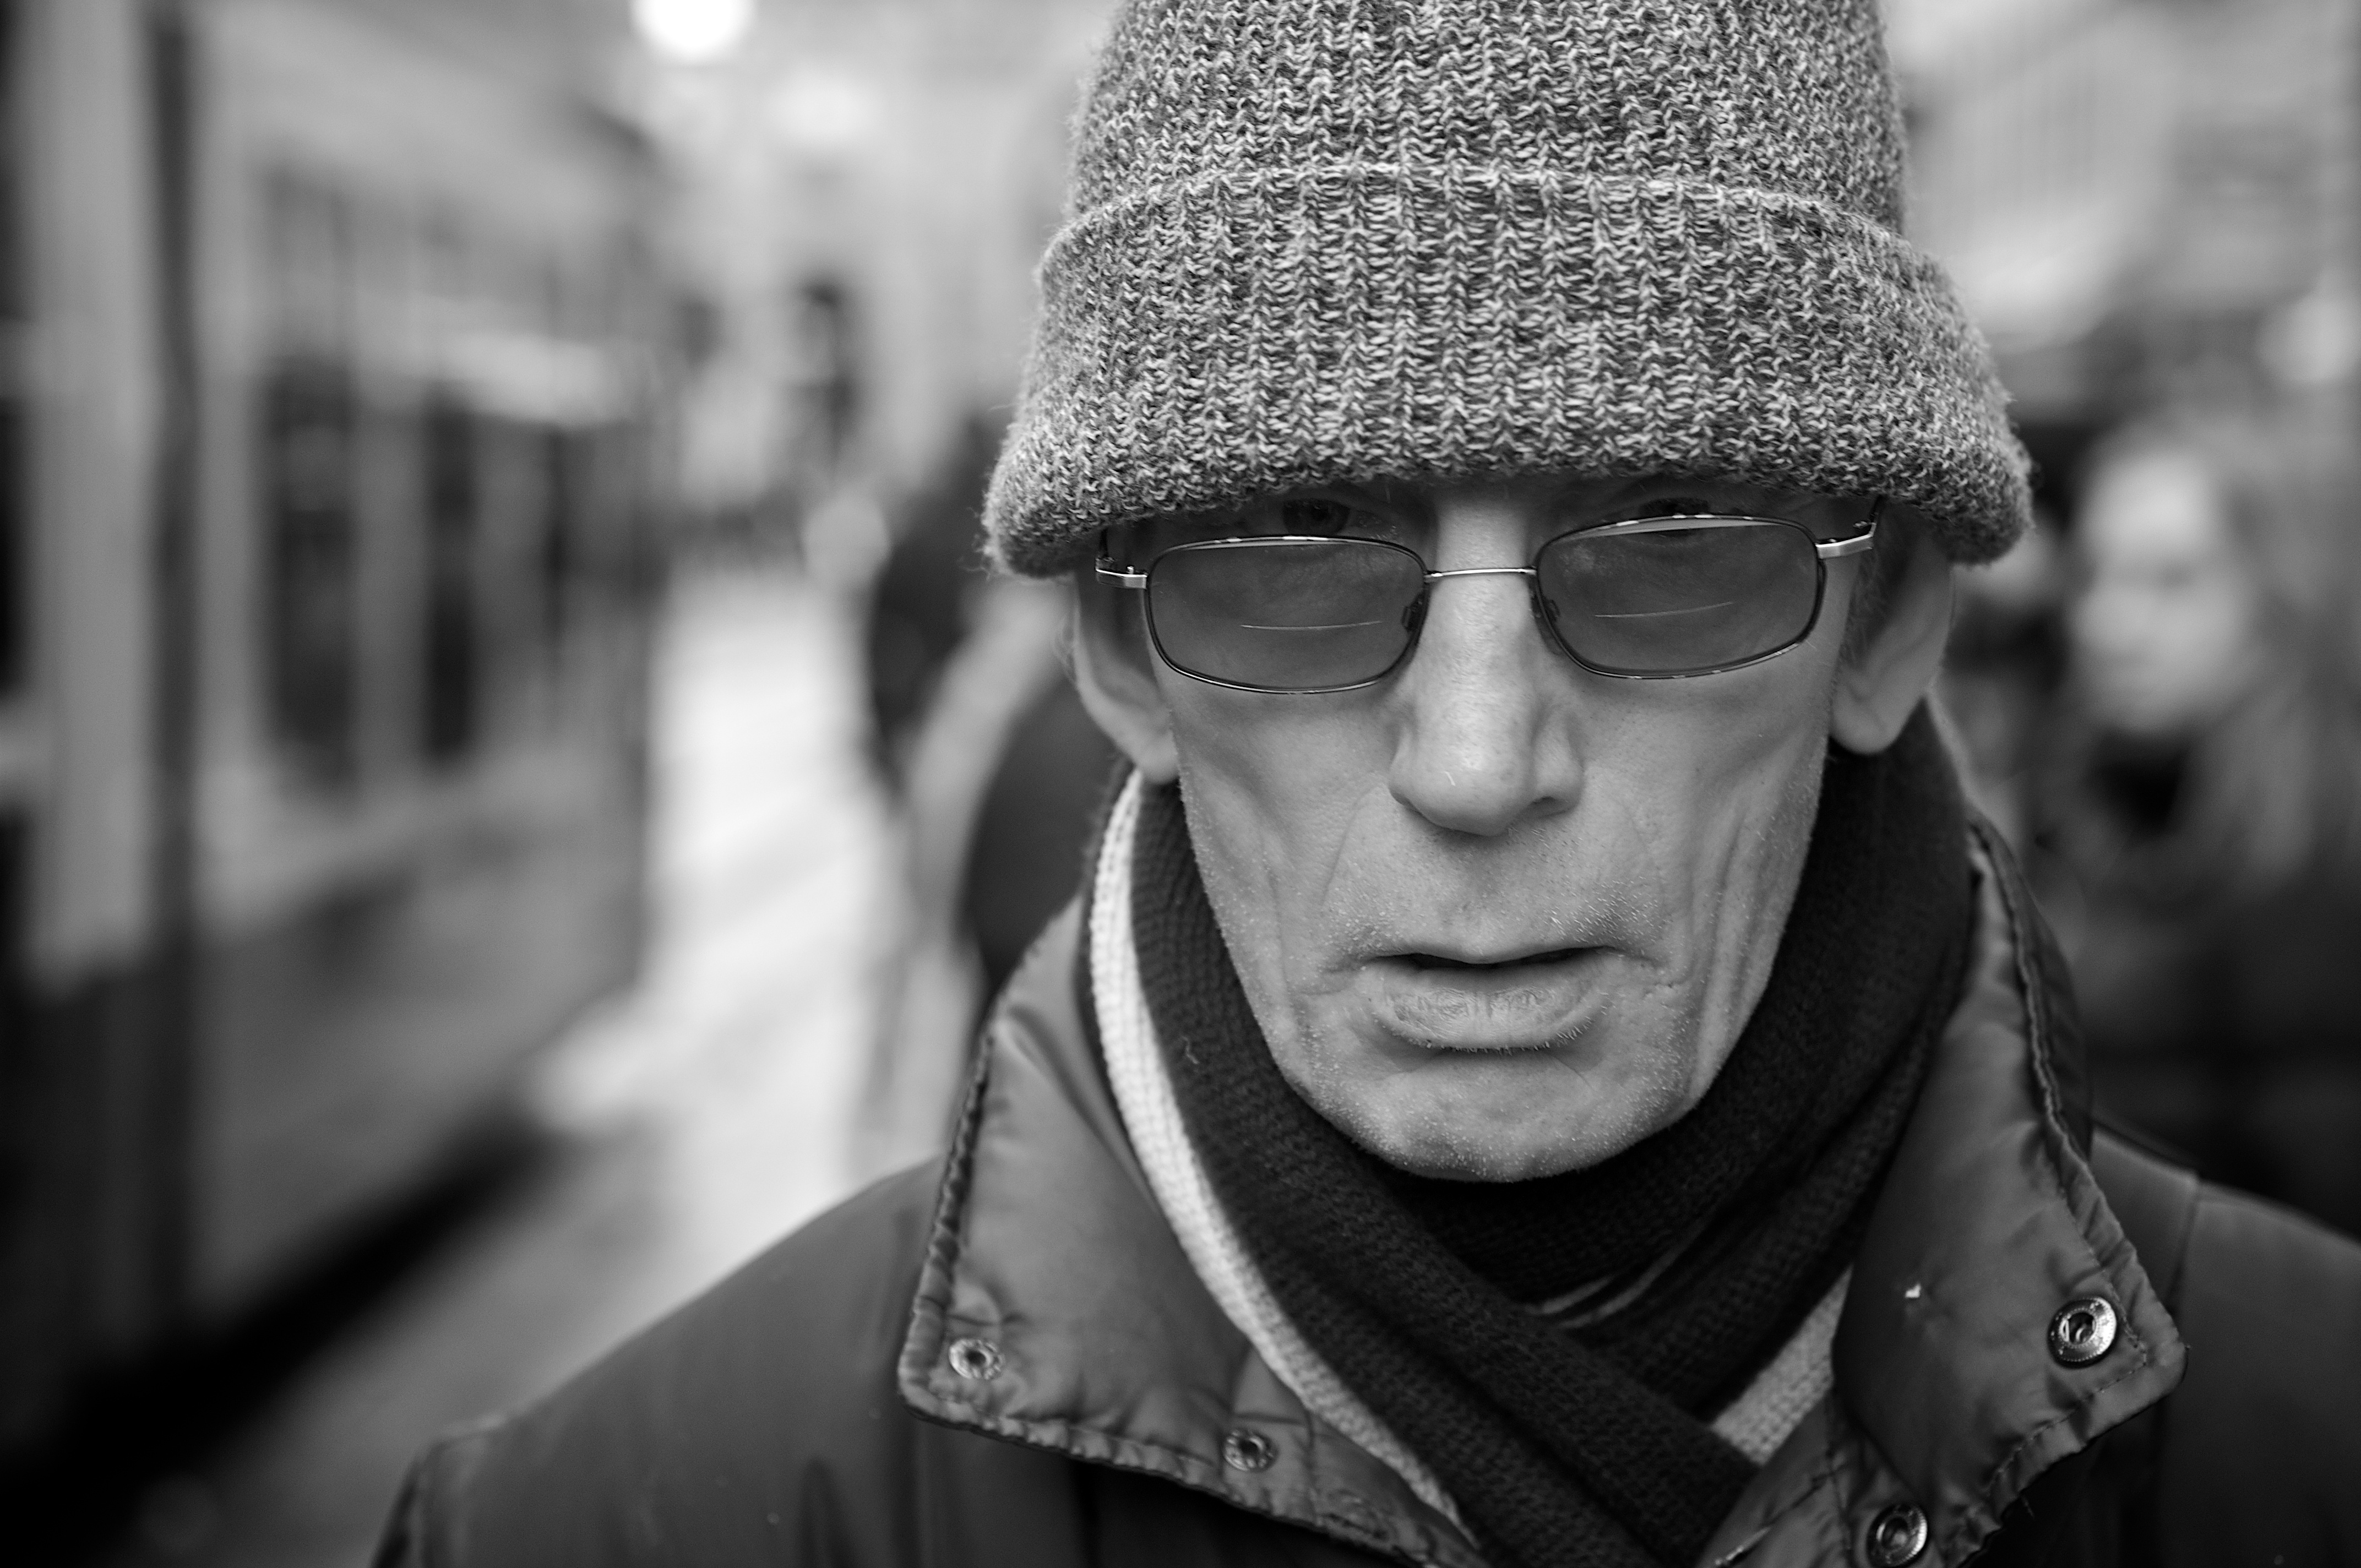
man, person, black and white, white, street, photography, ebook, male, portrait, training, hat, fashion, black, monochrome, streetphotography, flickr, thomas, video, glasses, olympus, photograph, omd, fuji, leica, monochrom, leuthard, hcb, thomasleuthard, streettogs, monochrome photography, portrait photography, fashion accessory, vision care